Deta, Romania

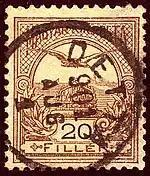
DETTA postmark on a Kingdom of Hungary stamp in 1901

From 1724, when the colonization of Banat by the Germans from Bavaria and Alsace/Lorraine began, the locality was reborn, its name being transformed into "Detta", after the old name "Ded". In the same year, the first Roman Catholic church was built and the official registration of baptisms, deaths and marriages began (1725). Colonization began in 1737 and lasted until 1794, and in addition to the Germans, 21 Italian families from Milan area were colonized in 1763. The first colony consisted of a few houses on the present-day main street and up to the old Bellavista Hotel. At that time, the Birda stream was the border of the settlement. At first the life of the colony was extremely harsh: the plague epidemic of 1738 quickly decimated the population. Until 1751 the locality was under military administration and developed less. It was only after it came under civilian administration, initially subordinated to Denta, that it was able to develop. The state organized colonization at its own expense.